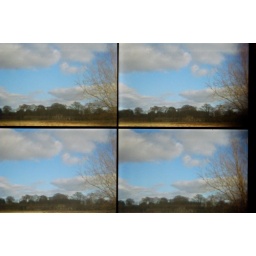
house in wall